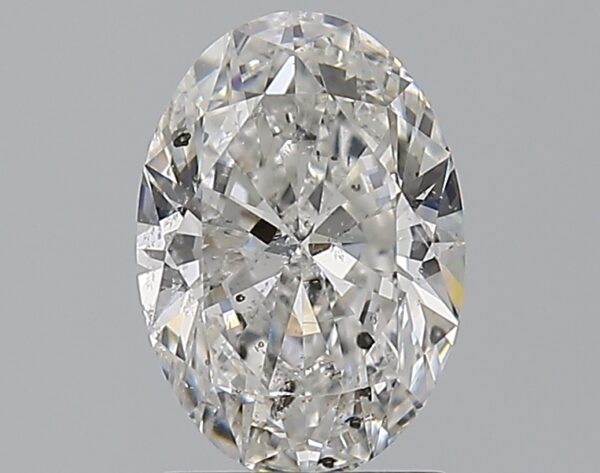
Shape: oval
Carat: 1.5
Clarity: SI2
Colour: F
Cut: EX
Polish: EX
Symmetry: EX
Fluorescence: N
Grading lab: GIA
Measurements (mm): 9.04 x 6.33 x 3.89